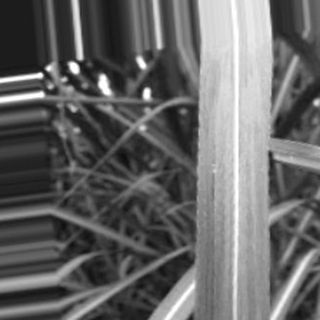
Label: sugarcane_bacterial_blight